History of Reformed Christianity

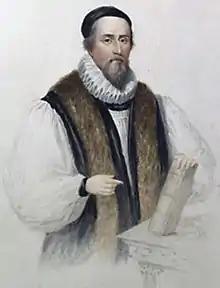
John Hooper's refusal to wear a surplice in the vestments controversy marks the birth of Puritanism.

Polish priests began instituting reforms influenced by Calvin starting in the 1550s. In 1556 a diet at Piotrków officially instituted several Protestant reforms. Jan Łaski returned to Poland and unsuccessfully attempted to unite the Reformed with the Polish Brethren and Lutherans. In 1575 King Stephen Báthory abandoned Protestantism, leading to the virtual extinction of the Polish Reformed Church. In Bohemia, Reformed ideas began to influence the Unity of the Brethren from the 1540s through Czech students at German and Swiss universities. Emperor Maximilian II tolerated Lutheran and Reformed worship in Bohemia through 1600, and many Bohemian nobles established Reformed worship on their estates. The influence of Calvinism in Swiss and German schools also affected Hungary and Transylvania, with the establishment of the Reformed Church of Hungary in 1576.